Bills–Patriots rivalry

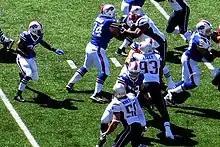
Bills RB C. J. Spiller rushing against the Patriots in 2013

The game on September 26, 2010, was noteworthy on several levels. The Patriots won 38–30, marking the 400th win in the history of the Patriots franchise (regular-season and playoffs). It was first start of the season for Buffalo's former backup quarterback Ryan Fitzpatrick. Randy Moss caught two touchdowns; they turned out to be his last with the Patriots.